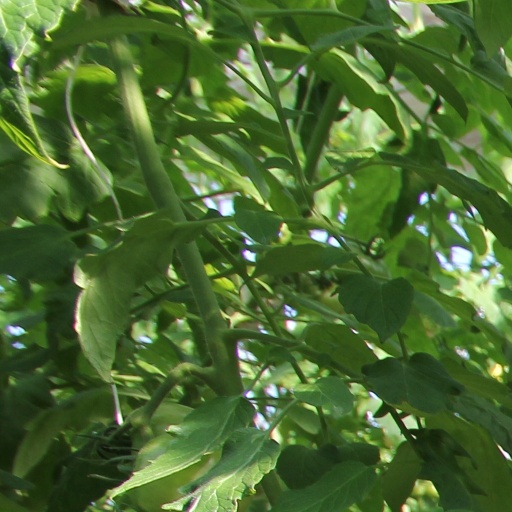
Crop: tomato